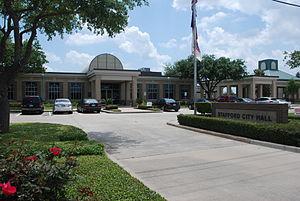
La ville de Stafford est située dans les comtés de Fort Bend et Harris, dans l’État du Texas, aux États-Unis. Elle comptait 17 693 habitants lors du recensement de 2010.